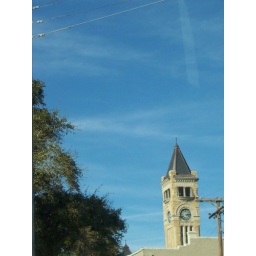
A clock tower in Hallettsville, TX.